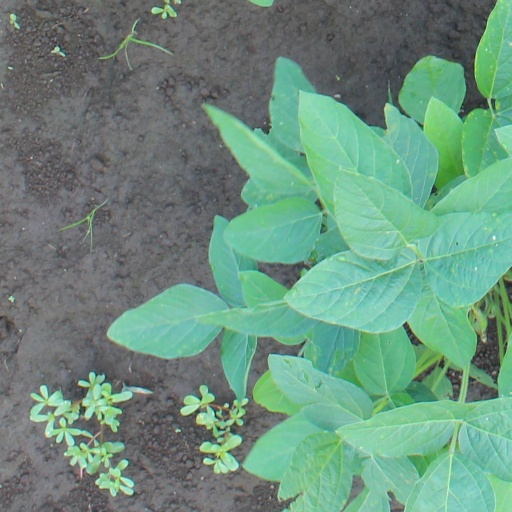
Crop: soybean